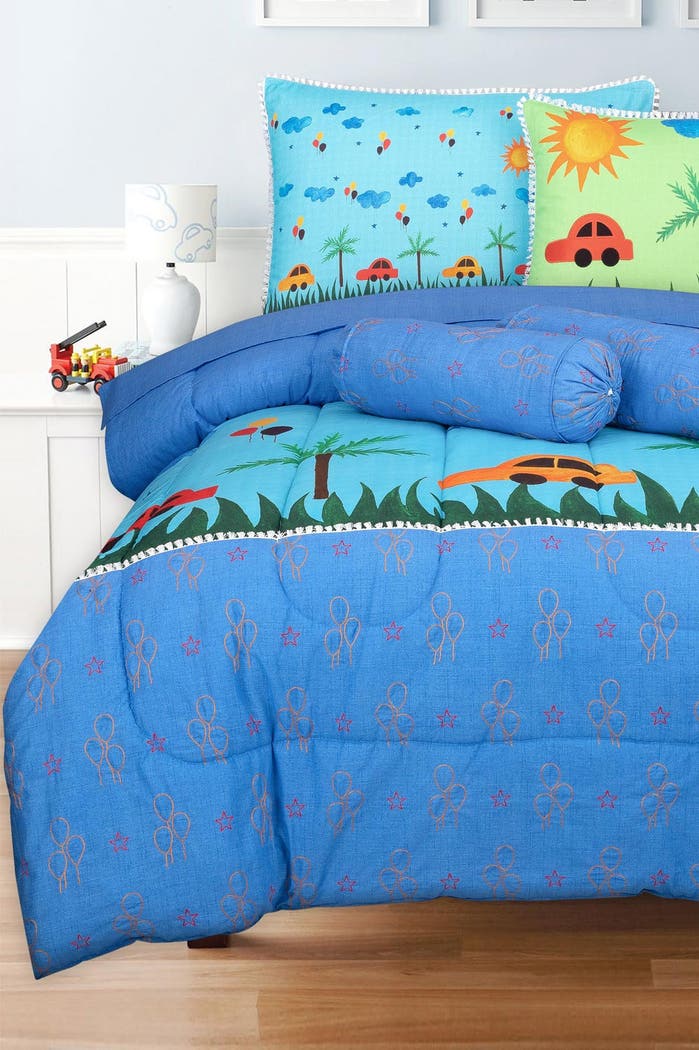
blue multi car bedding